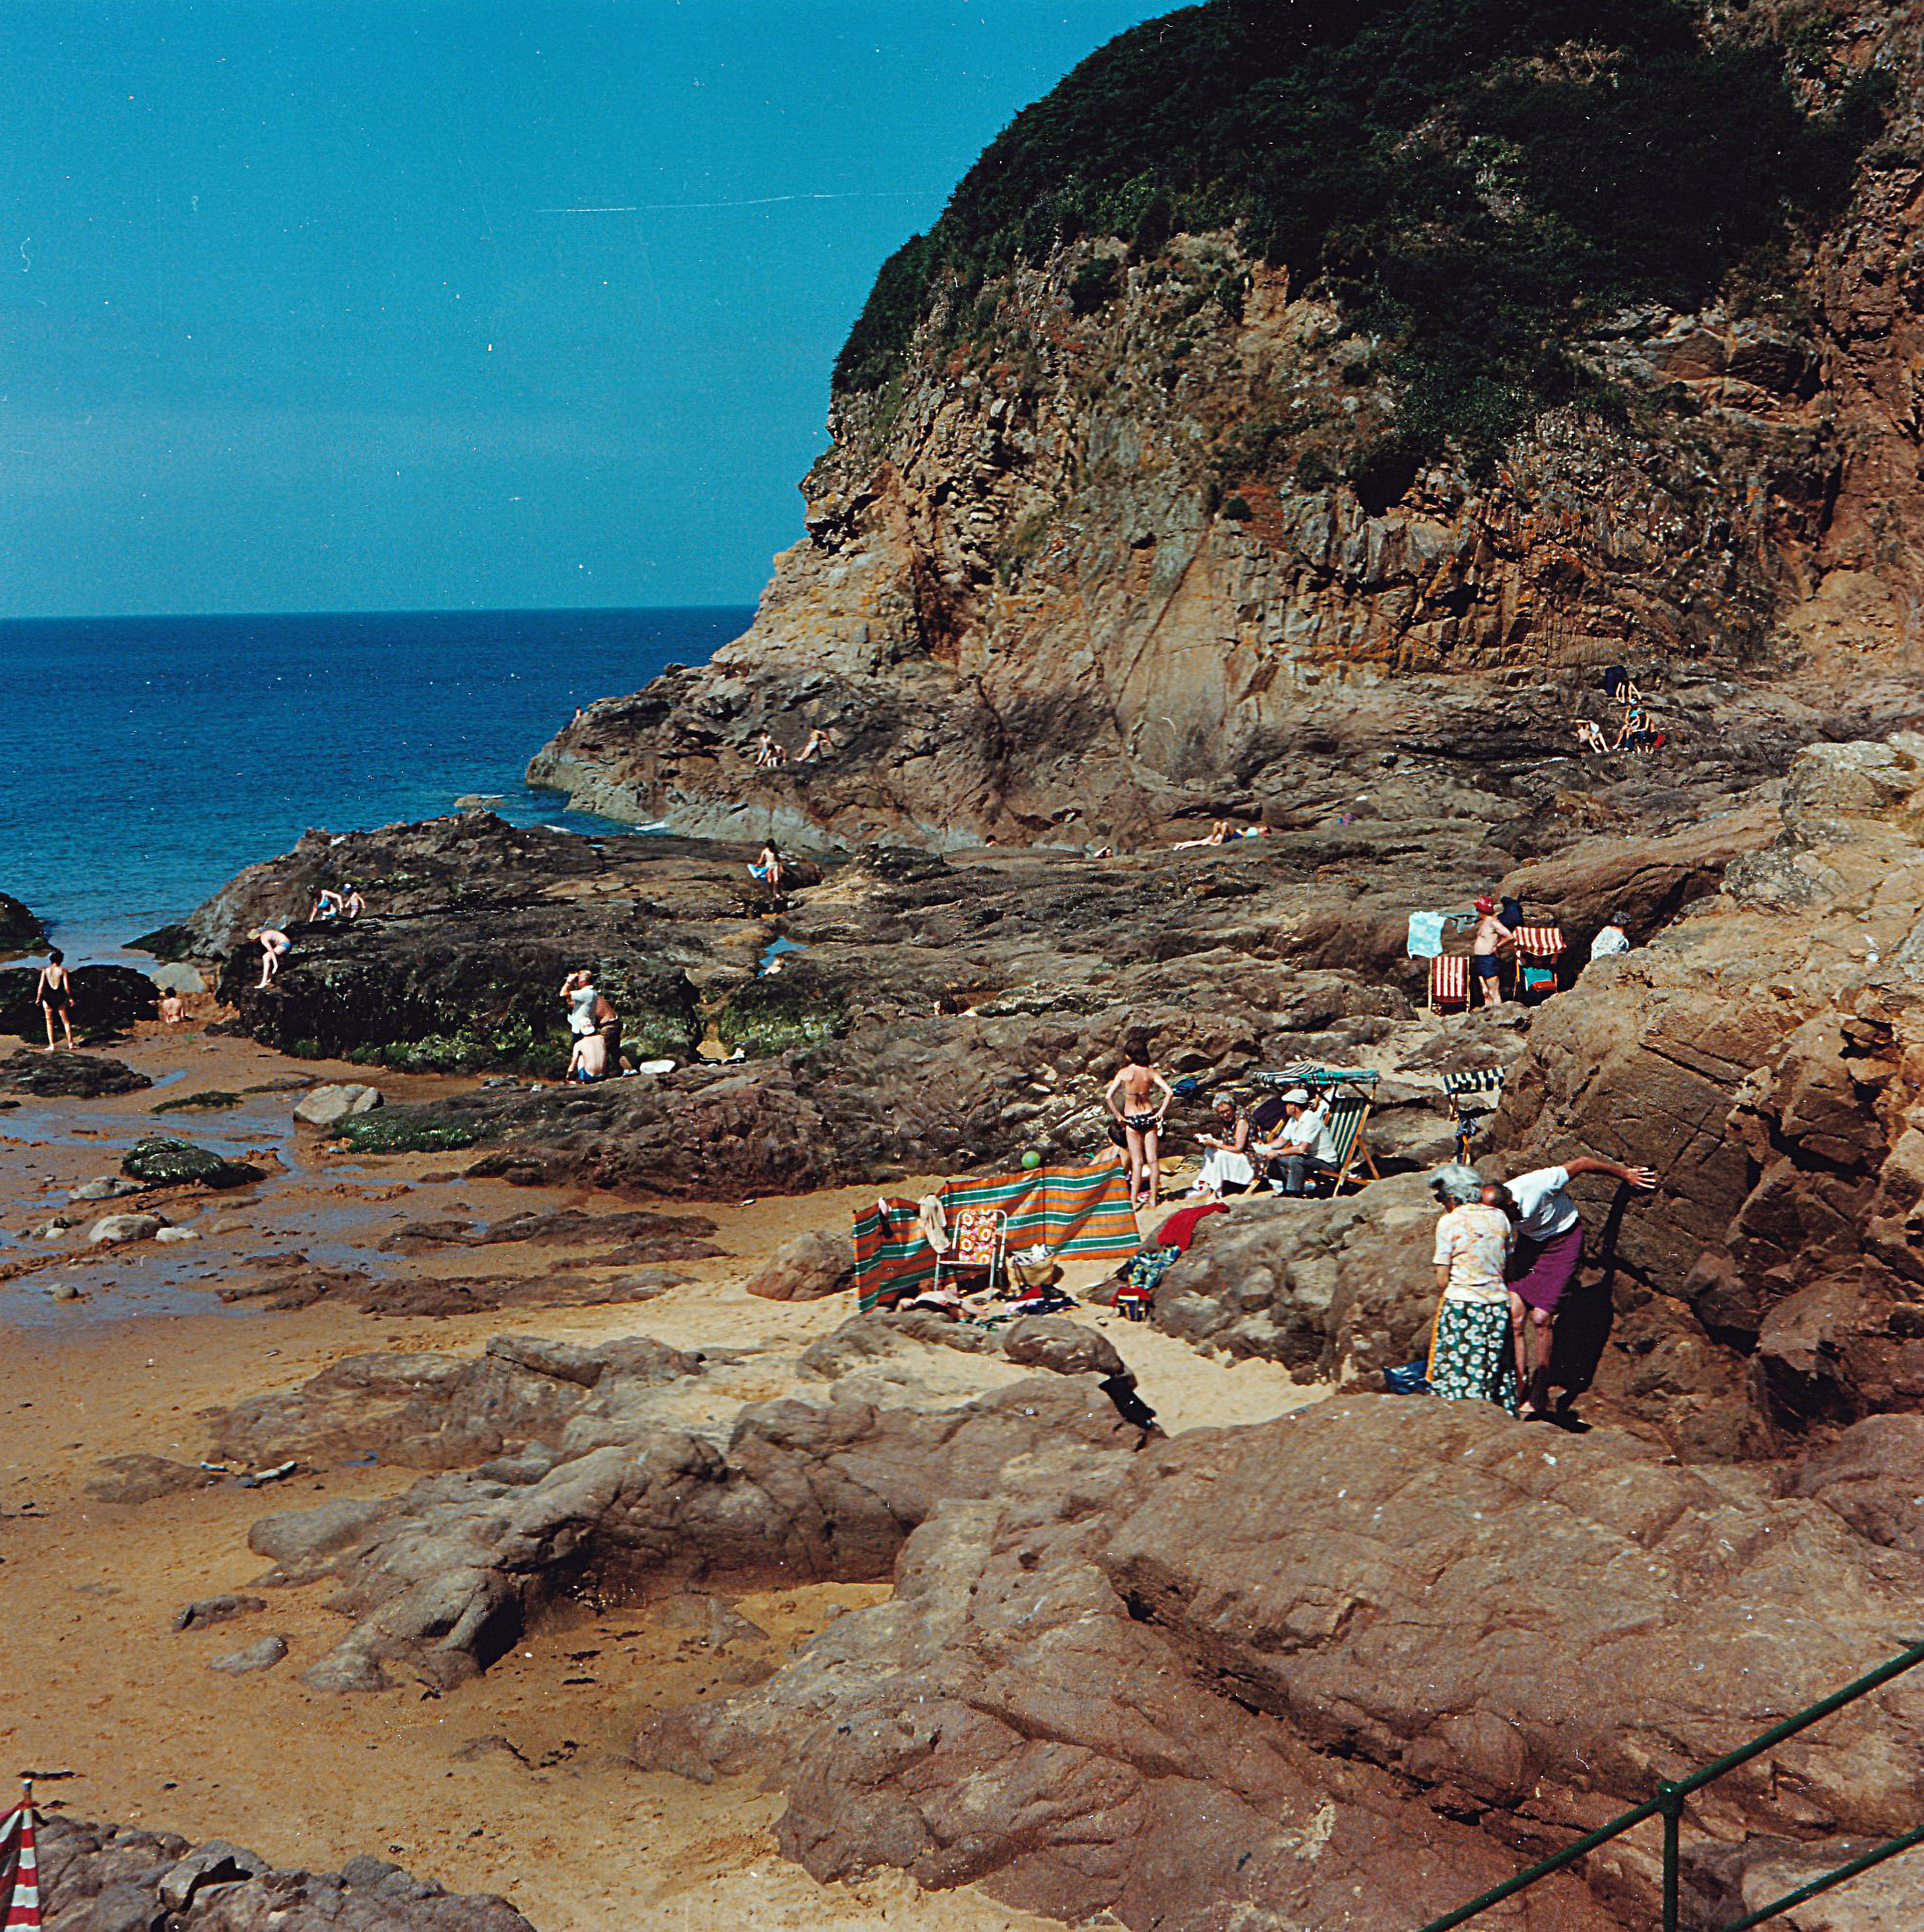
guernsey, island, england, sea, fun, sky, water, mountain, bedrock, coastal and oceanic landforms, terrain, travel, formation, landscape, mountainous landforms, geological phenomenon, outcrop, beach, headland, klippe, rock, geology, fault, hill, horizon, recreation, wilderness, cape, coast, erosion, leisure, wind wave, batholith, ocean, escarpment, tourism, soil, cove, adventure, Raised beach, cliff, promontory, wadi, badlands, wave, valley, vacation, sand, tropics